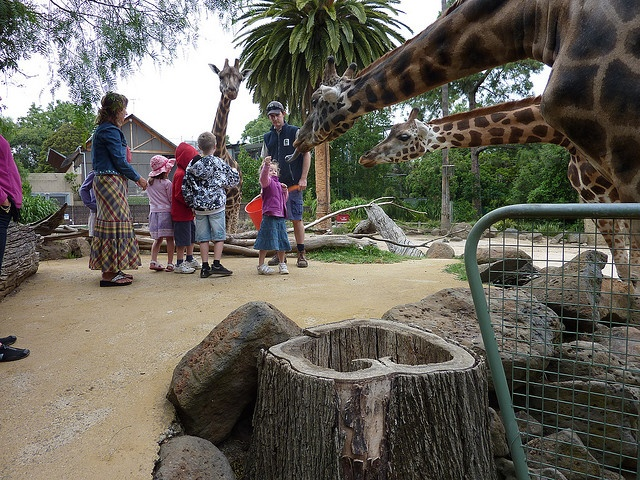
A group of people standing between giraffes and rocks.
people standing on the ground feeding giraffes in captivity
Three adults with children looking at three giraffes.
a family watching giraffes in an orphanage with long necks
A woman with a group of kids looking at some giraffes.